Chicago Bulls

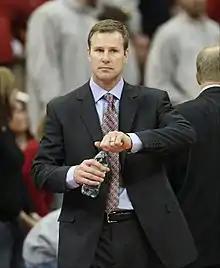
Fred Hoiberg was the 22nd head coach in the franchise's history.

On May 28, 2015, the Bulls fired Tom Thibodeau to seek a "change in approach". The following month, Fred Hoiberg was named as the new head coach. The Bulls had only one draft pick in the 2015 NBA Draft, selecting center Bobby Portis from the University of Arkansas.